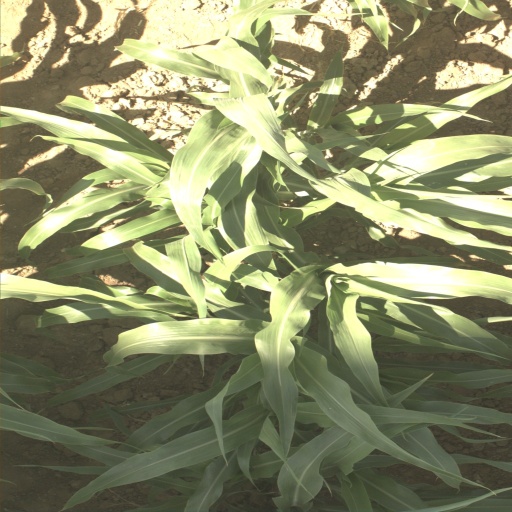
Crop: sorghum